Unsafe at Any Speed: The Designed-In Dangers of the American Automobile

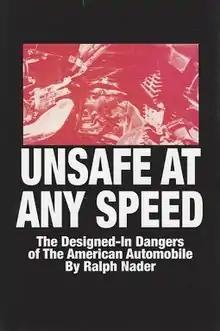
Exhibit featuring the book at Henry Ford Museum, Detroit

Unsafe at Any Speed: The Designed-In Dangers of the American Automobile is a non-fiction book by consumer advocate Ralph Nader, first published in 1965. Its central theme is that car manufacturers resisted the introduction of safety features (such as seat belts), and that they were generally reluctant to spend money on improving safety. The work contains substantial references and material from industry insiders. It was a best seller in non-fiction in 1966.